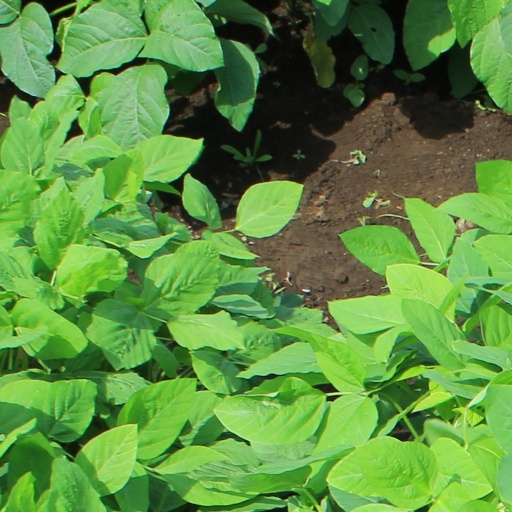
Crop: soybean